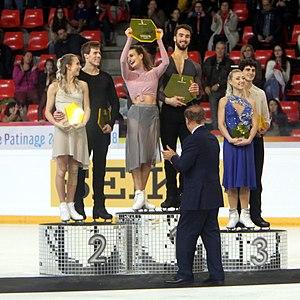
Le Trophée de France ou Internationaux de France de patinage est une compétition internationale de patinage artistique qui se déroule en France au cours de l'automne. Il accueille des patineurs amateurs de niveau senior dans quatre catégories: simple messieurs, simple dames, couple artistique et danse sur glace.